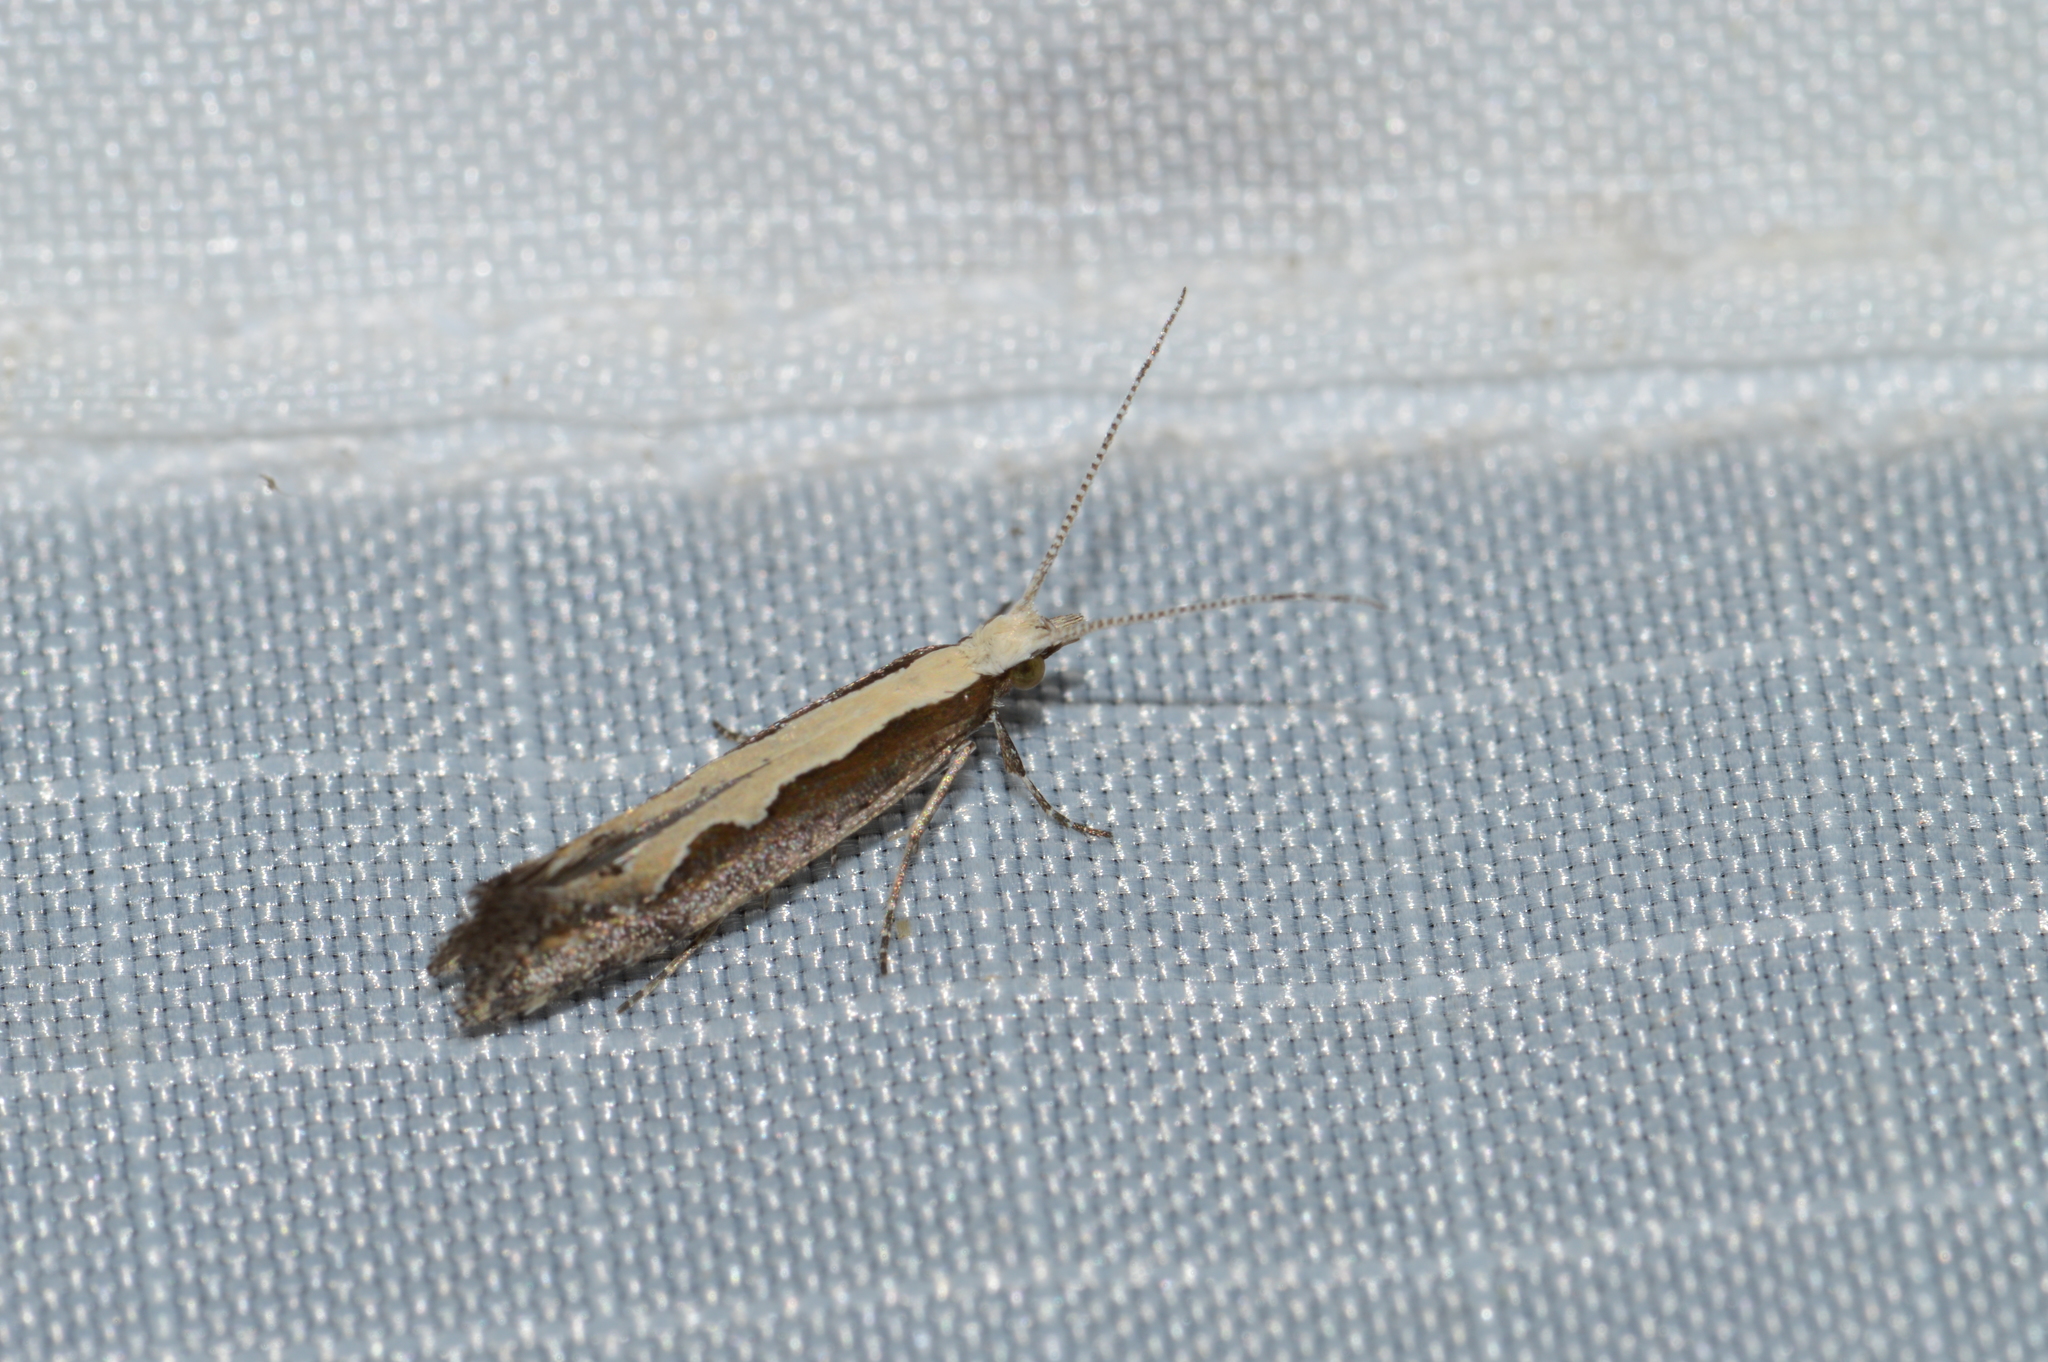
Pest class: diamondback_moth